Lala Ram Saran Das Talwar

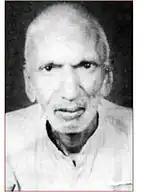
L. Ram in his later years

He was interned and sent to jail again and again until 1947 when the British India was partitioned into the Dominion of India and Dominion of Pakistan. Due to shattered health, he retired from politics in June 1954.